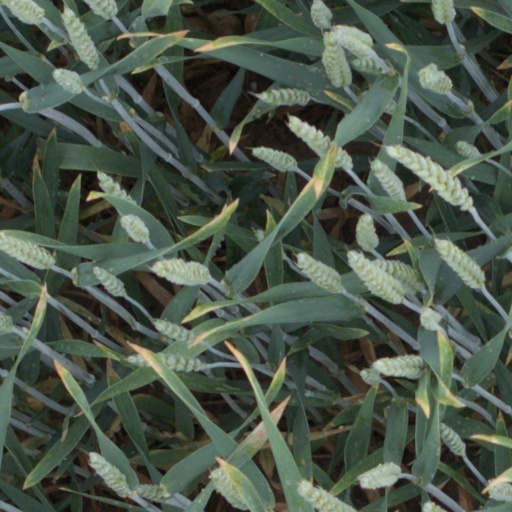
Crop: wheat